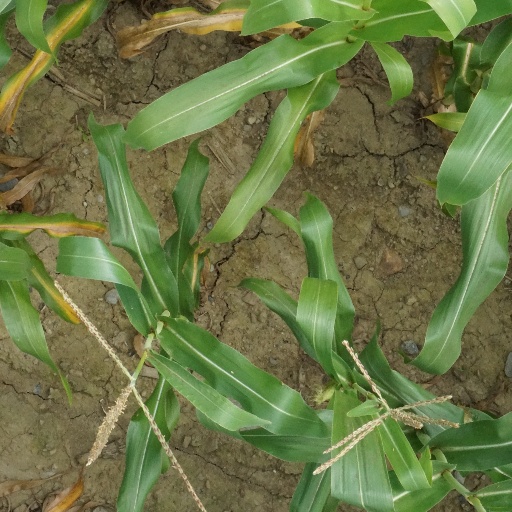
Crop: maize; corn